Riograndense Republic

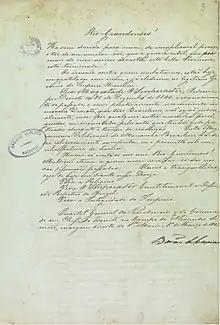
The declaration of the Duke of Caxias announcing the end of the Ragamuffin War, in 1845.

Bento Gonçalves, still in the year 1840, due to the failures, waved to the empire with the possibility of an agreement. Bento asked the imperials for safeguards so that his comrades could cross with impunity the places conquered by the empire, in order to settle with the imperial chiefs the details of a collective surrender of the ragamuffin rebels. They actually carried a letter of this design. But there was another oral message to be given to those leaders, which could not be written. The maneuver, however, was so well thought out and executed that it would fool even his fellow combatants, and motivated a letter of disapproval written by Domingos José de Almeida, then vice-president and Minister of Finance of the Riograndense Republic. The fighting continued on several fronts. Meanwhile, a Constituent Assembly had been called on 10 February 1840, but maneuvers of Bento Gonçalves, who did not want to lose power, led to the promulgation only in 1842 of the Constitution of the Republic.